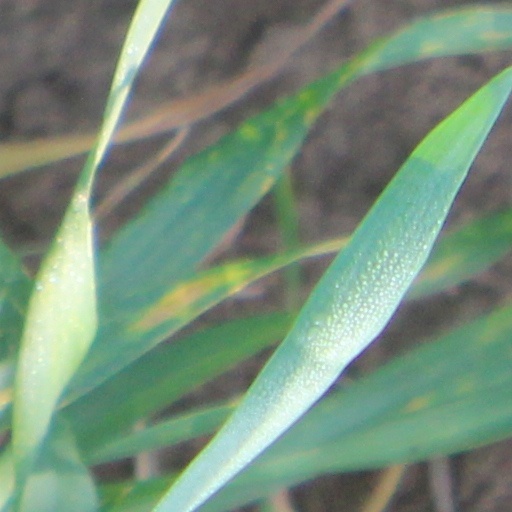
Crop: wheat